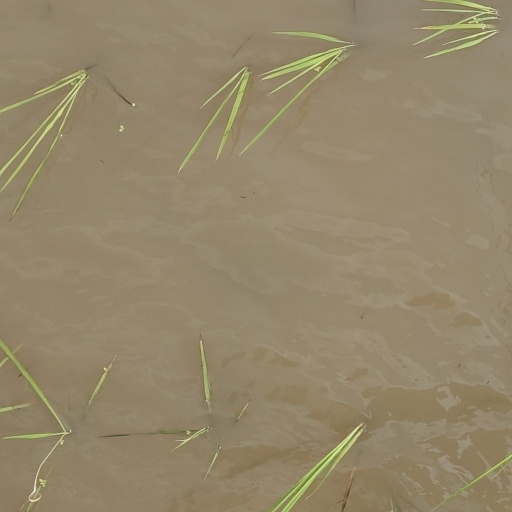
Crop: rice